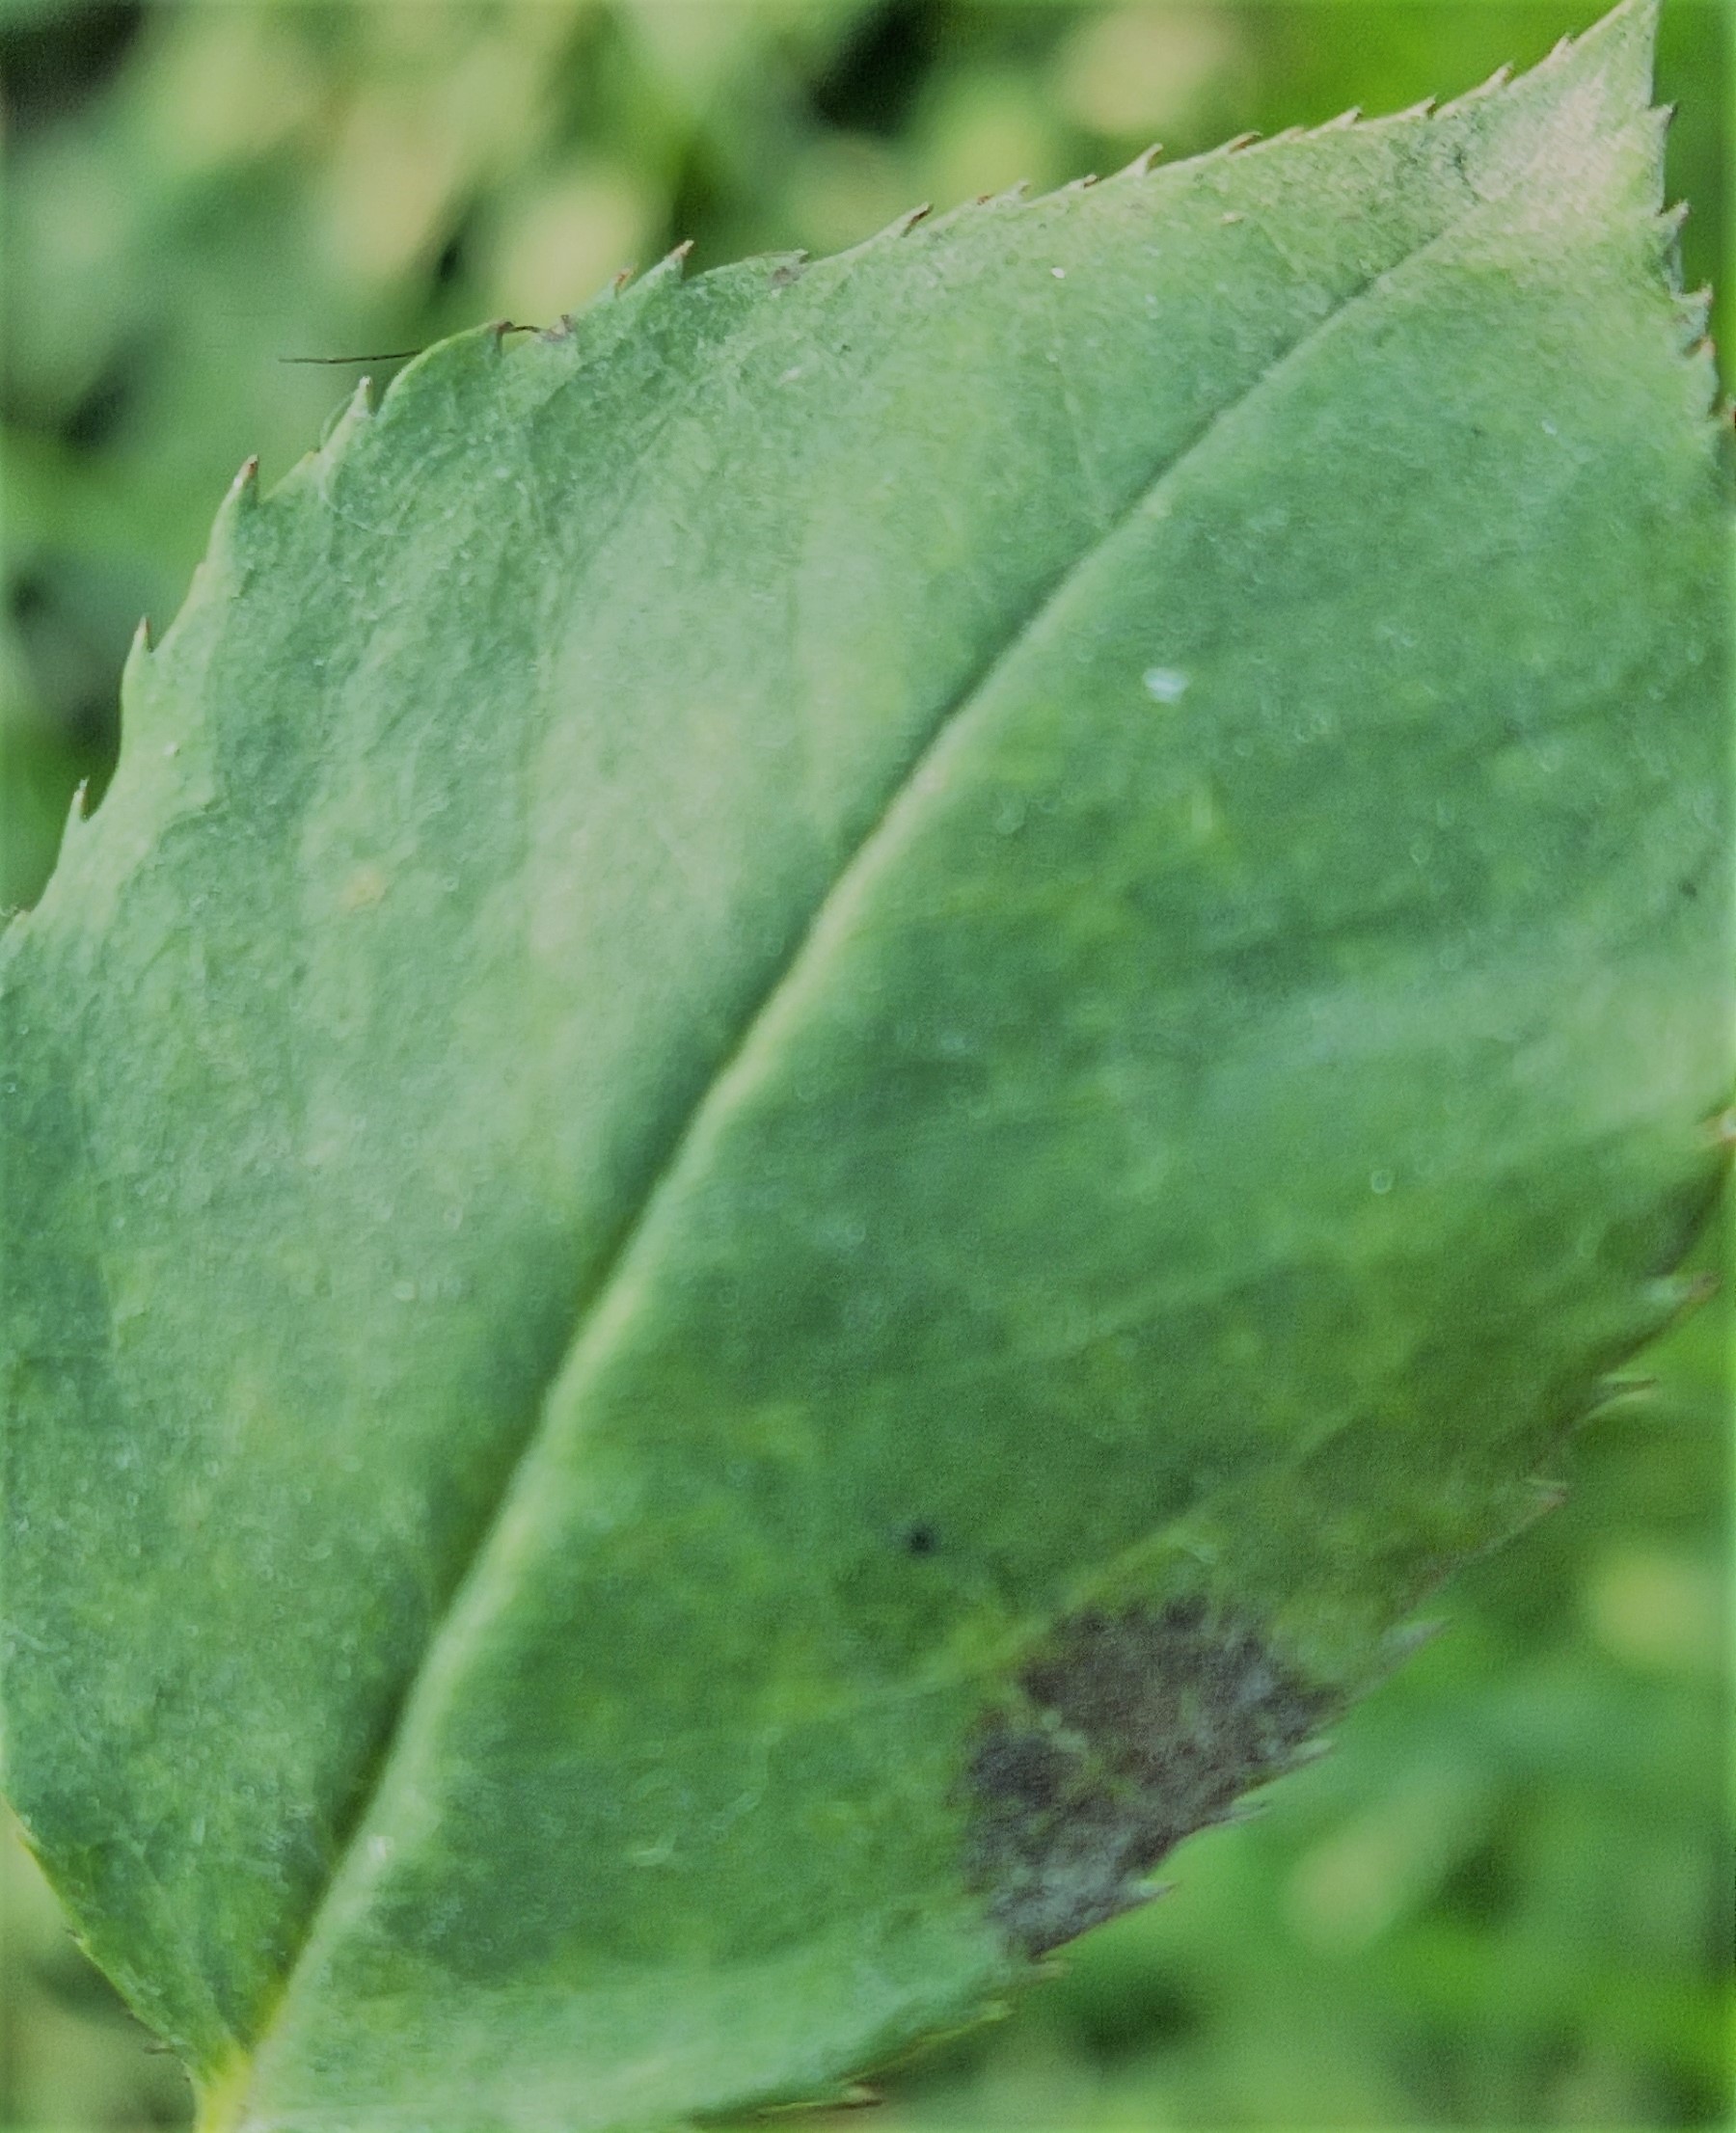
Label: Black Spot